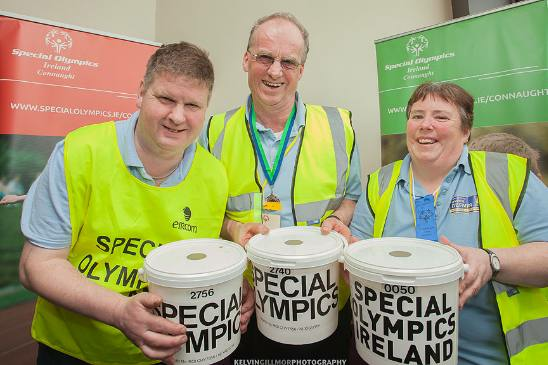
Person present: Yes